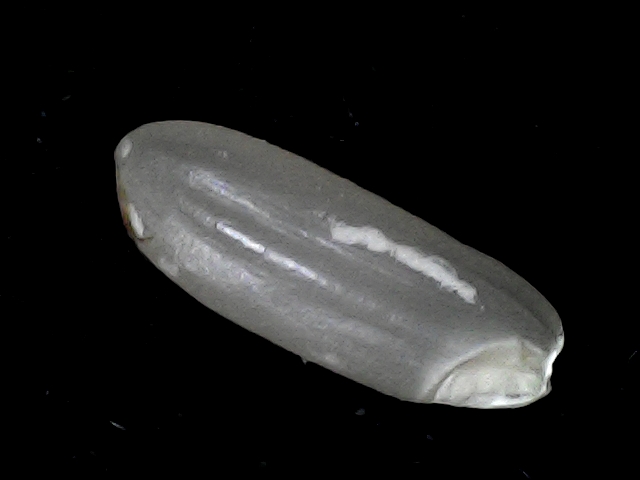
Rice variety: BD91